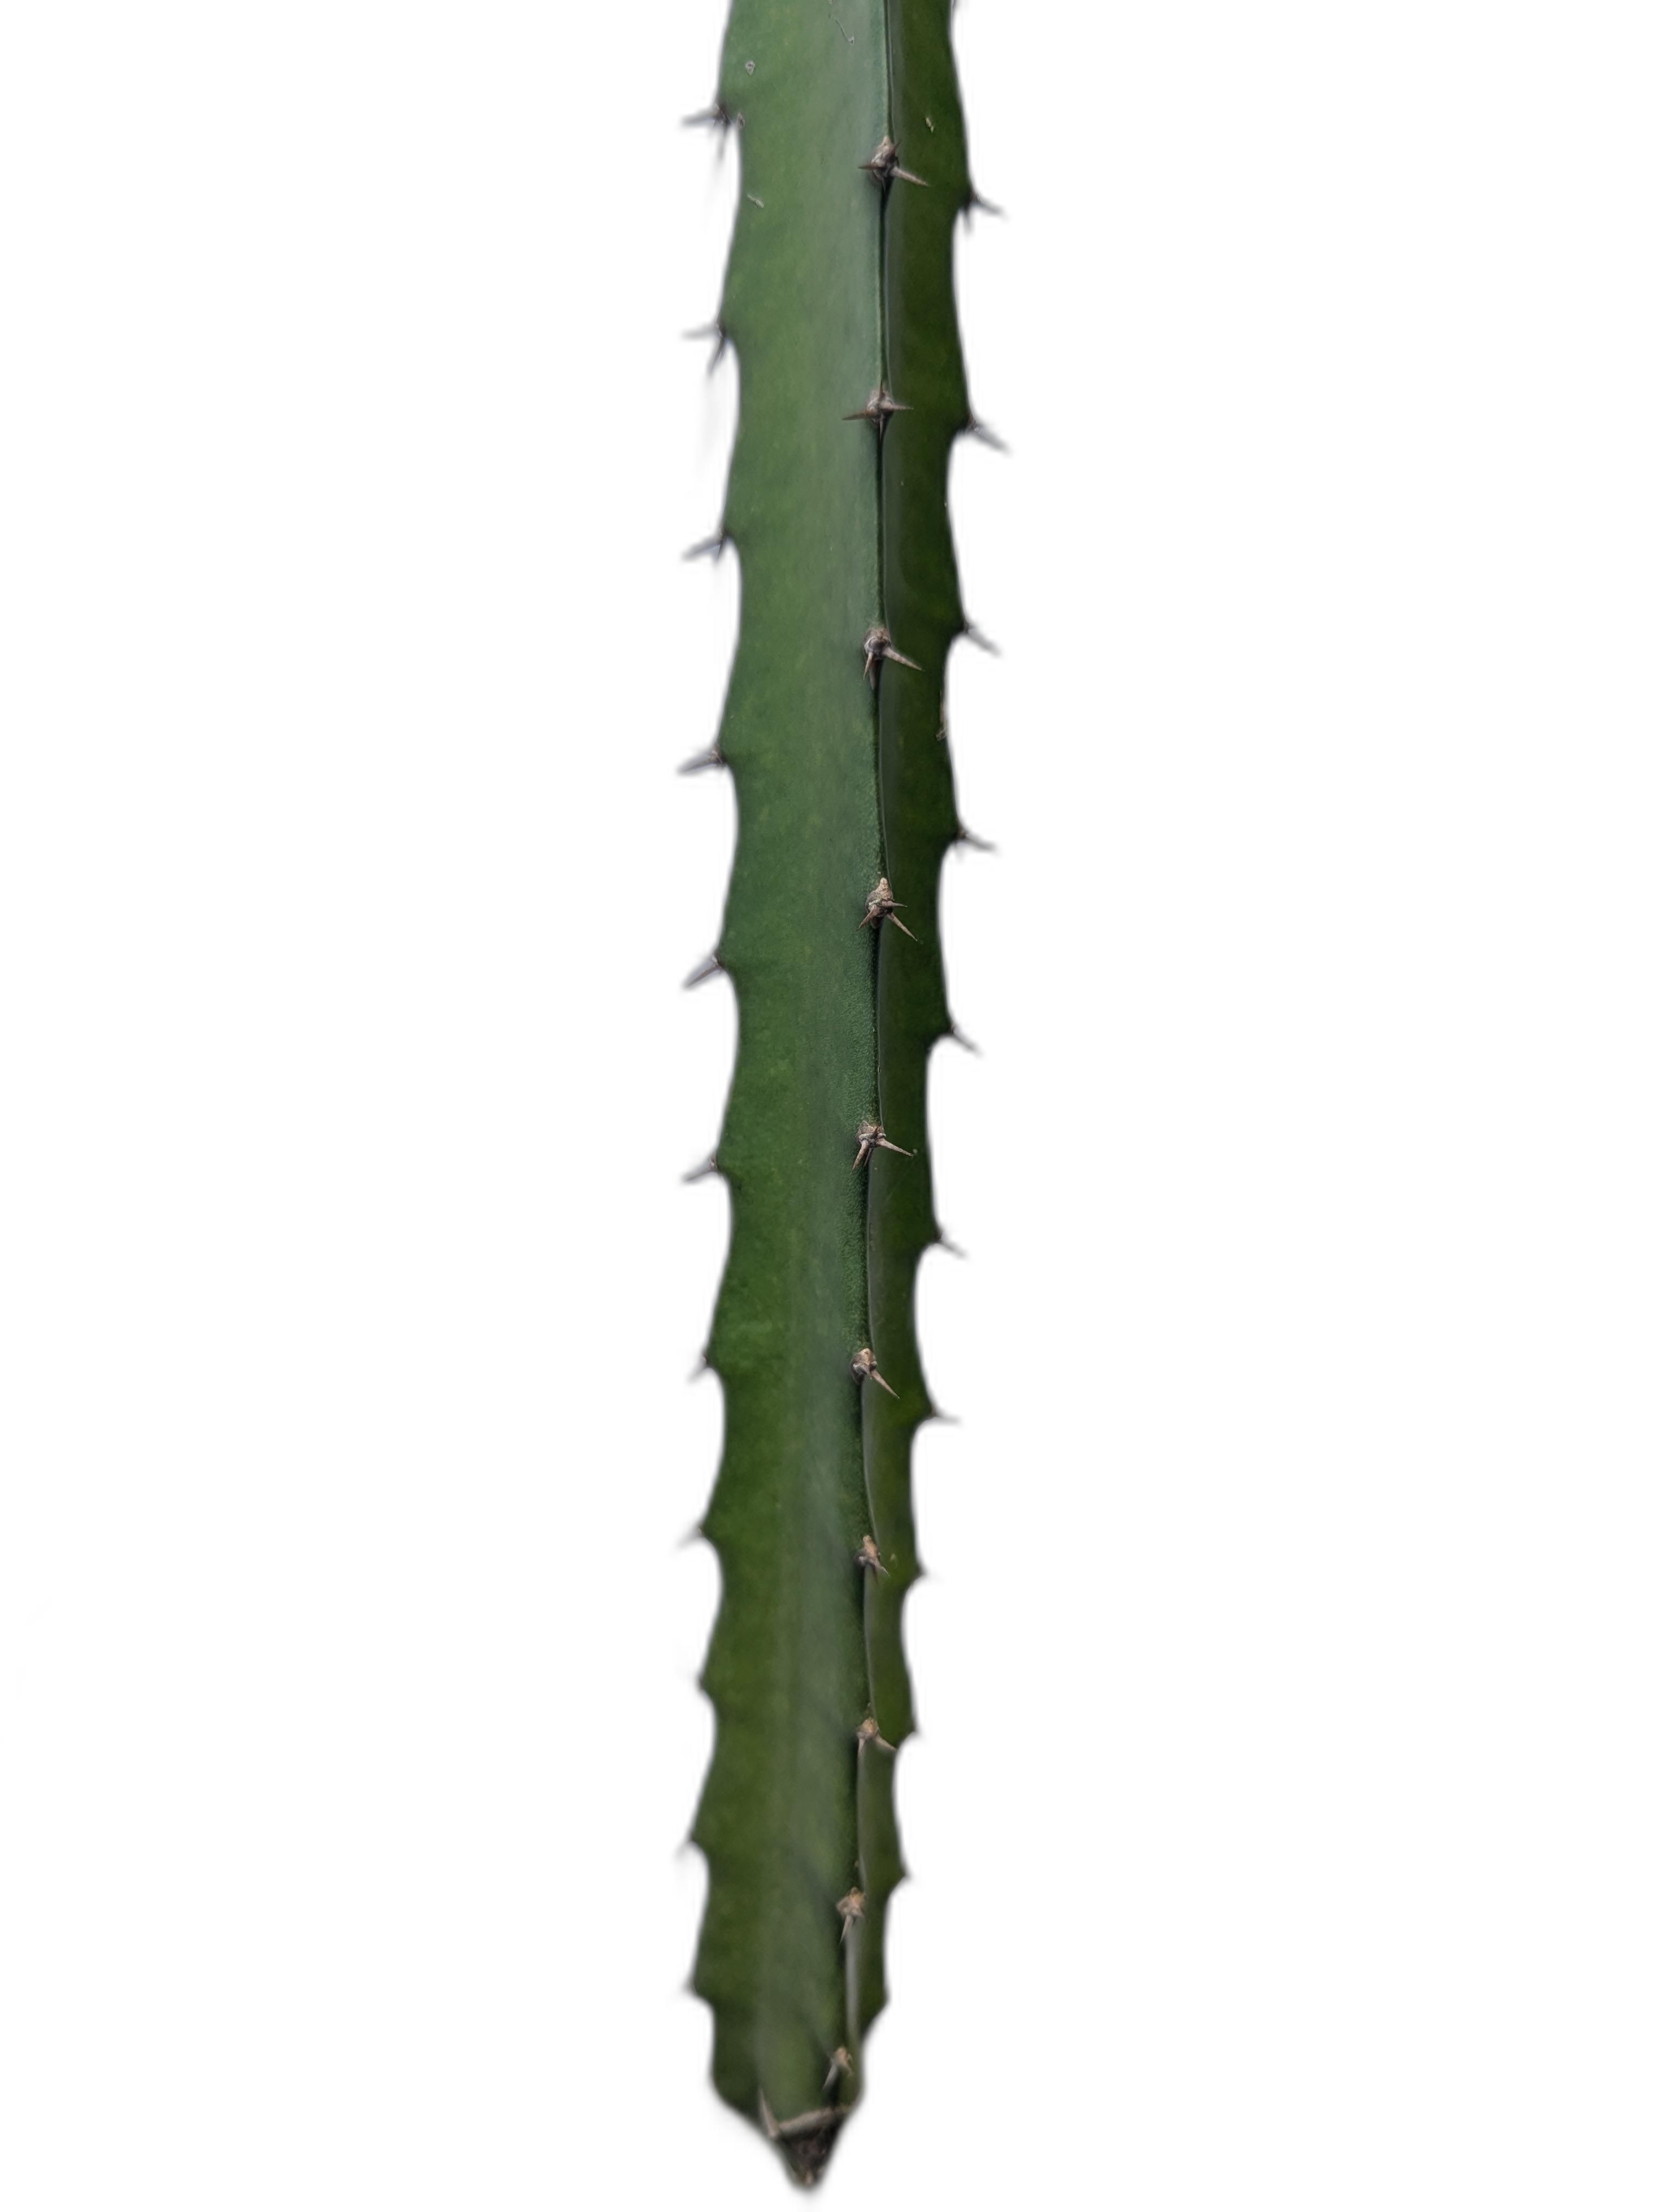
Label: Good leaf